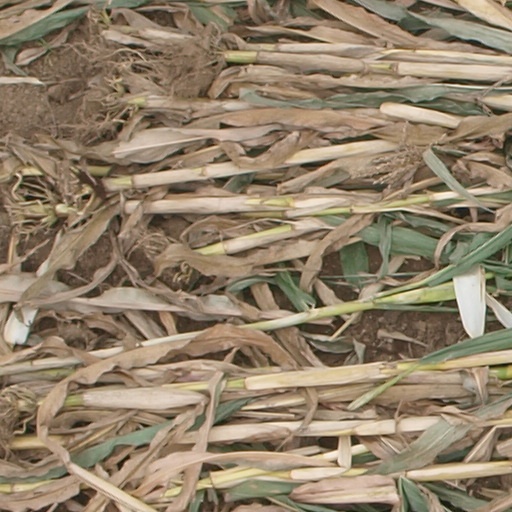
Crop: maize; corn